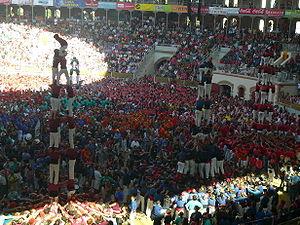
Un castell est une manifestation culturelle traditionnelle des pays catalans consistant à bâtir une pyramide humaine de six à dix étages de forme et organisation bien définies. Contrairement à d'autres tours humaines catalanes, elle est, en principe, statique. Outre les castells, il existe d'autres manifestations culturelles catalanes basées sur les tours humaines, par exemple les falcons, la moixiganga. Au pays valencien, on trouve également la muixeranga, qui partage vraisemblablement des origines communes.
Tarragone est une ville et une municipalité du sud de la Catalogne, en Espagne, capitale de la province de Tarragone et de la région du Tarragonès.